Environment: real
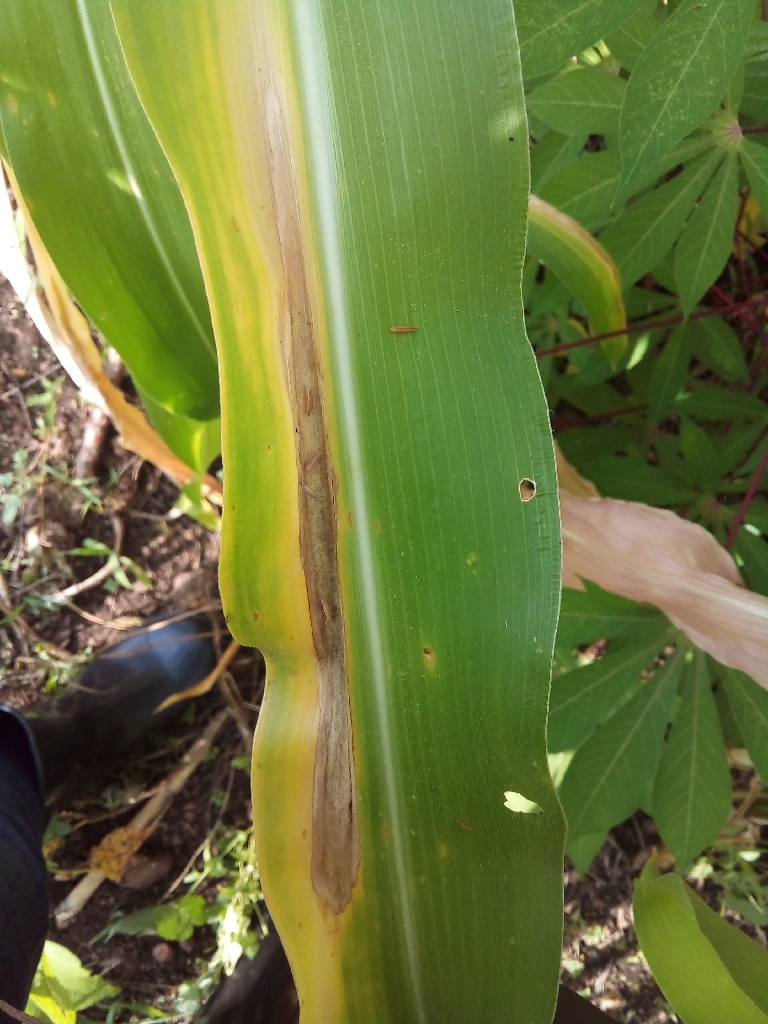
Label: northern_corn_leaf_blight